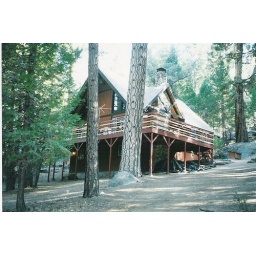
The house across the river near the swinging bridge.. The setting of the Cheese Incident...